Preening

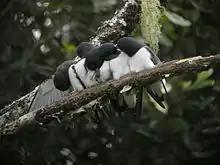
Five small black-and-white birds perch on a branch; three of them are preening themselves, and a fourth is preening the fifth one's head.

Most allopreening is done between the two members of a mated pair, and the activity appears to play an important role in strengthening and maintaining pair bonds. It is more common in species where both parents help to raise the offspring and correlates with an increased likelihood that partners will remain together for successive breeding seasons. Allopreening often features as part of the "greeting ceremony" between the members of a pair in species such as albatrosses and penguins, where partners may be separated for a relatively long period of time, and is far more common among sexually monomorphic species (that is, species where the sexes look outwardly similar). It appears to inhibit or redirect aggression, as it is typically the dominant bird that initiates the behaviour.